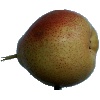
Label: Pear Forelle 1